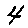
Label: 4